Johnny Cronshey

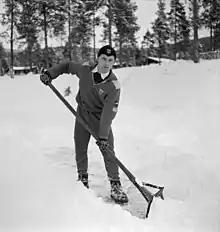
Cronshey in Dombås, Norway, 1951

John Dennis "Johnny" Cronshey (14 July 1926, in Brentford, England – 15 January 2004, in Axminster, Devon, England) was an English speed skater. He competed at the 1948 Winter Olympics and the 1956 Winter Olympics.